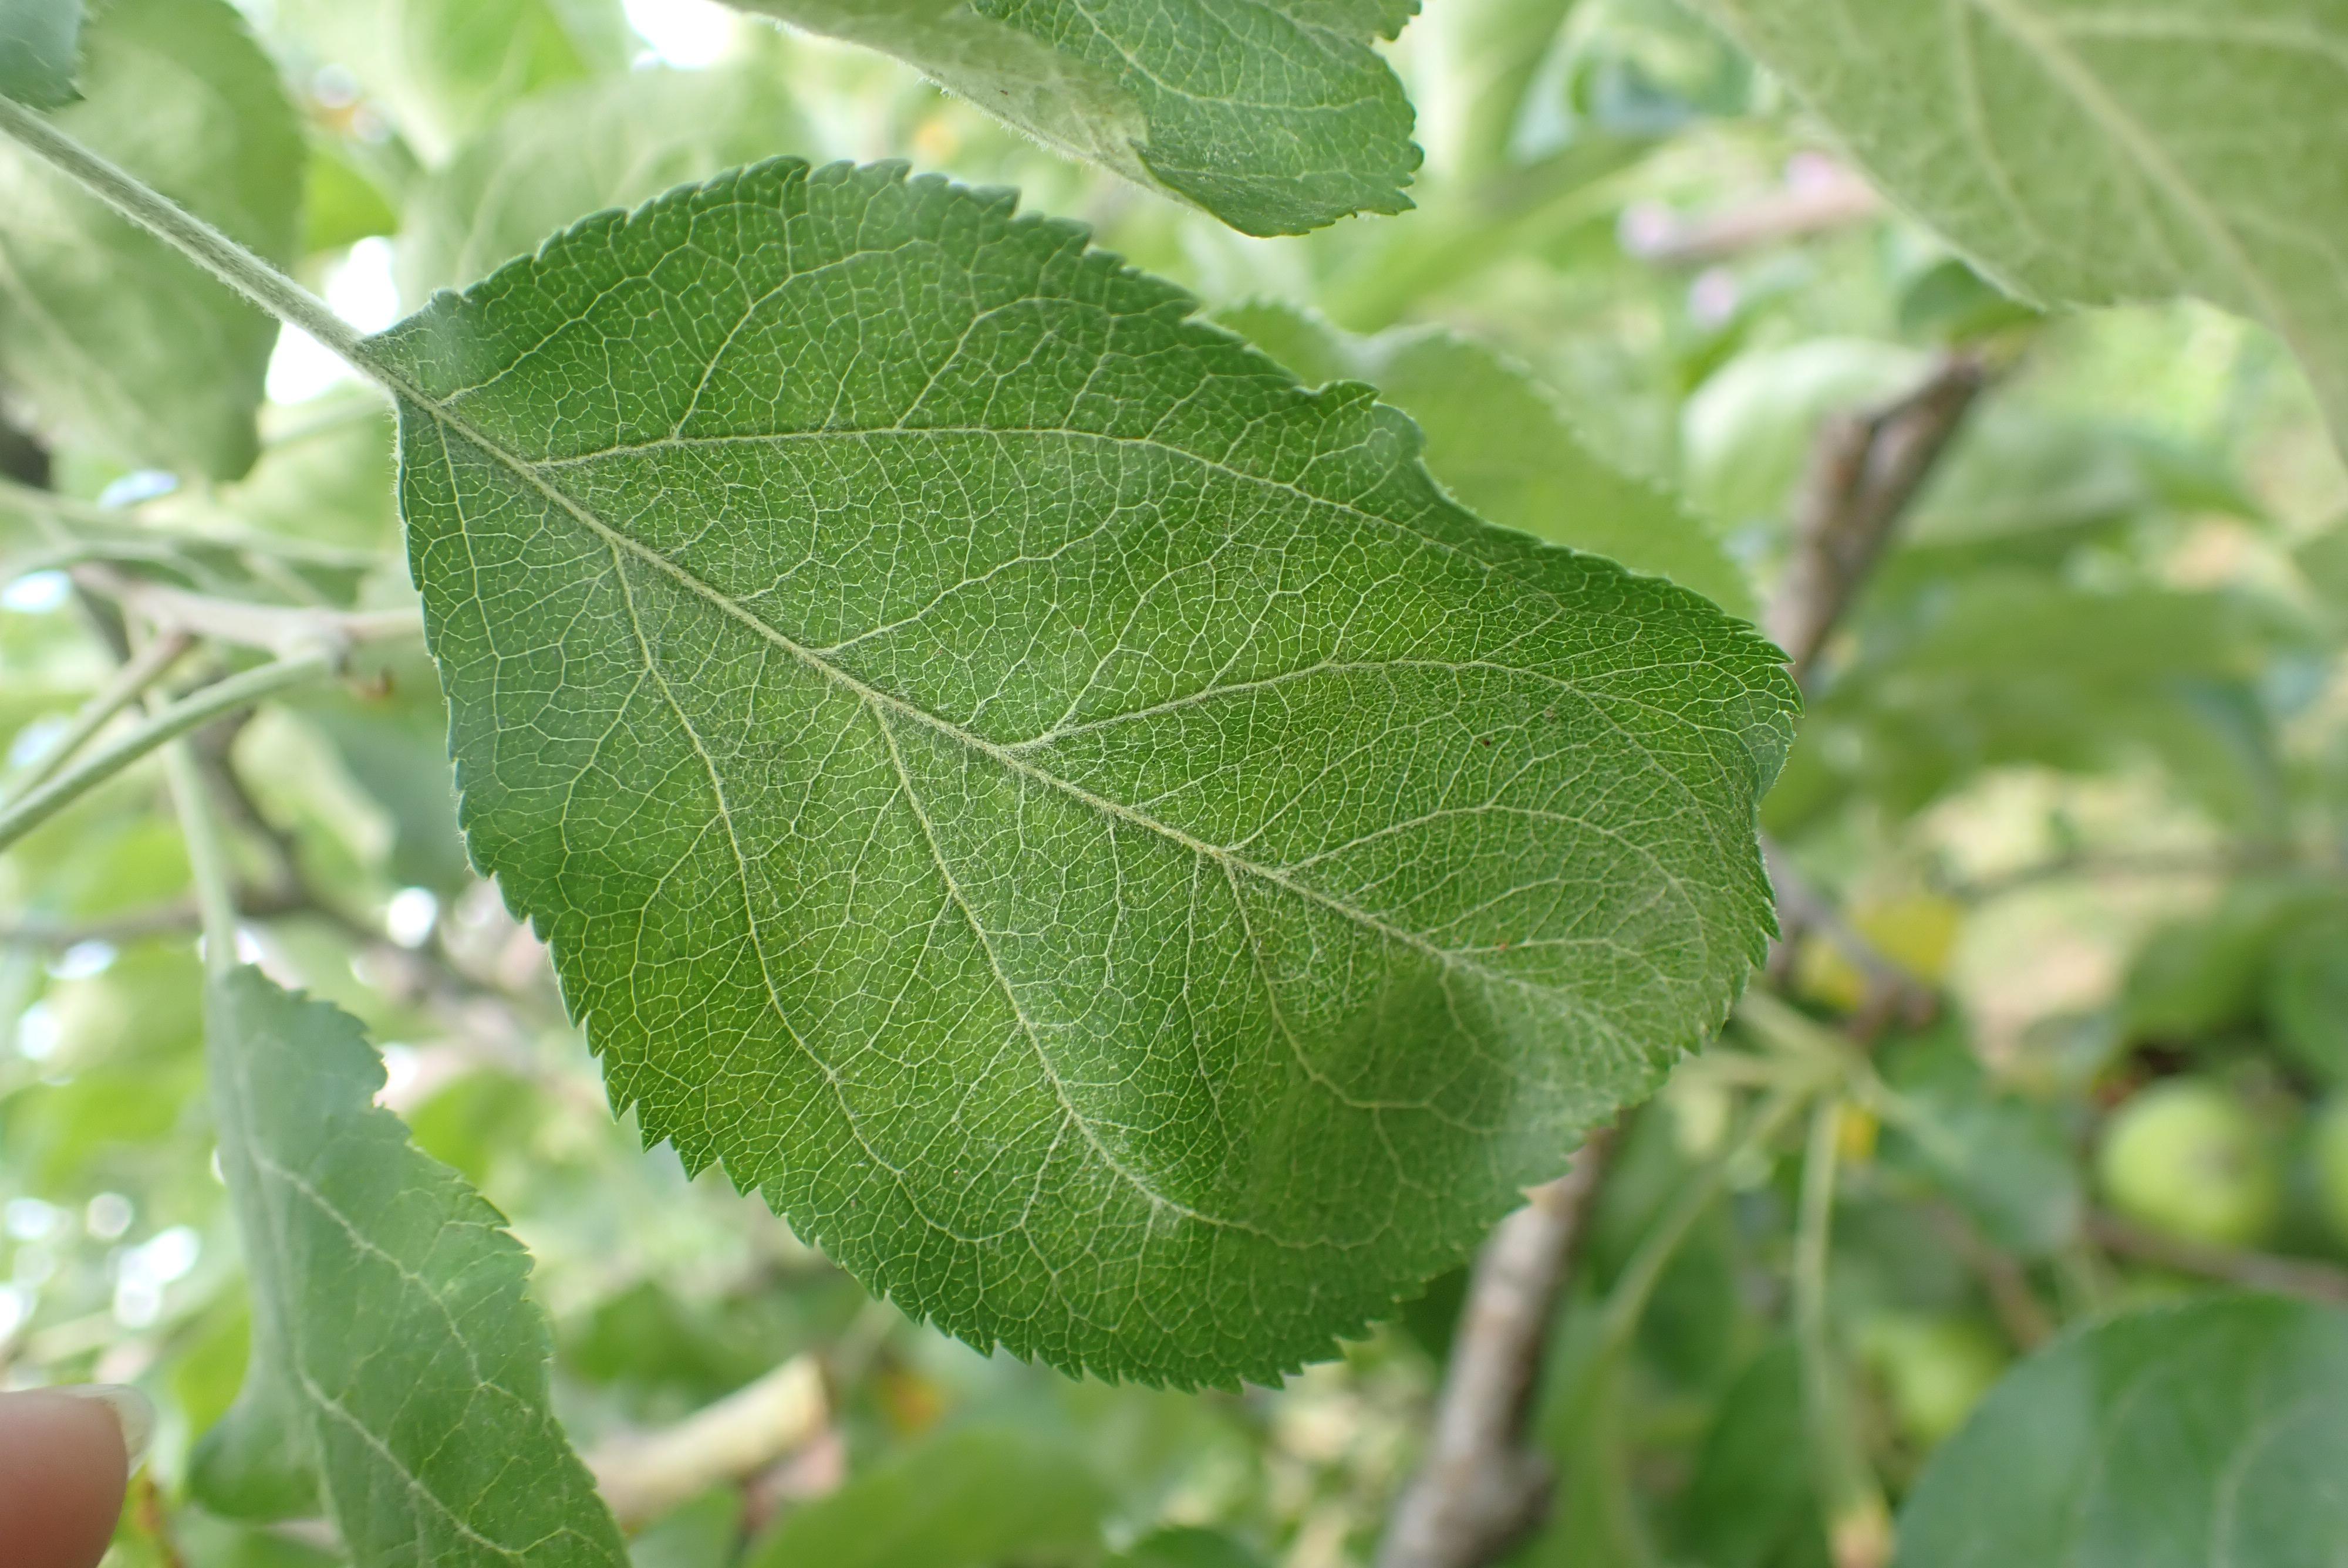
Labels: healthy